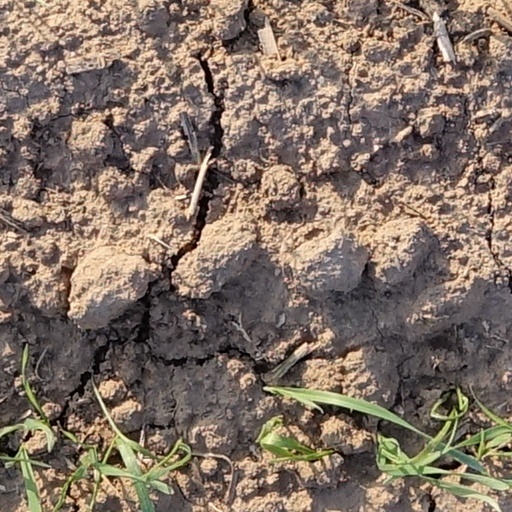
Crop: wheat